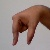
The image shows a hand gesture representing the letter 'Q' in Indian Sign Language.